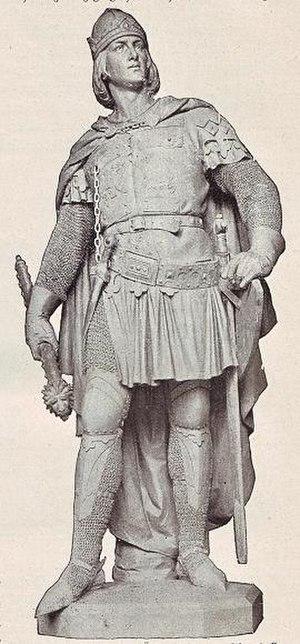
Du milieu du VIᵉ siècle à 1918, la Bavière a été gouvernée par des ducs, puis des électeurs et enfin des rois. La maison de Wittelsbach, arrivée au pouvoir en 1180, à la chute des Welf, s'y est maintenue jusqu'en 1918.
Louis V, né en mai 1315 et mort le 18 septembre 1361 à Zorneding près de Munich, est un prince issu de la maison de Wittelsbach. Le fils aîné de l’empereur Louis IV, il fut margrave de Brandebourg de 1323 à 1351, mais également comte régnant de Tyrol par son mariage avec la comtesse Marguerite de Goritz en 1342 et duc de Bavière de 1347 jusqu'à sa mort.